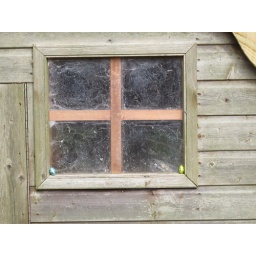
Little eggs in a little window of a little wooden house!